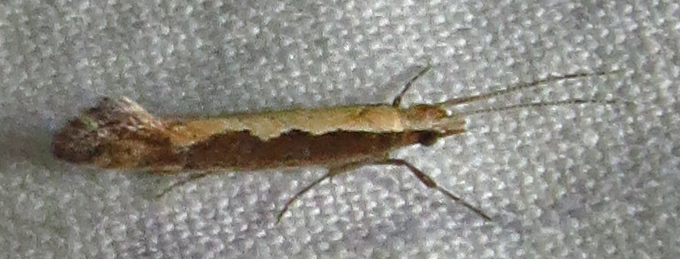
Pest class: diamondback_moth